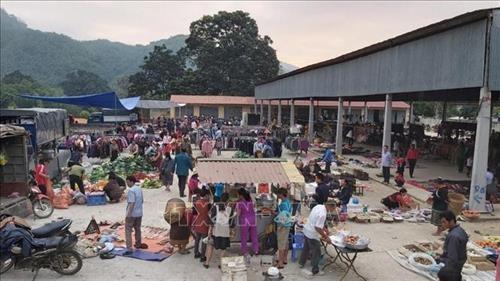
có nhiều người đang mua sắm ở trong khu chợ